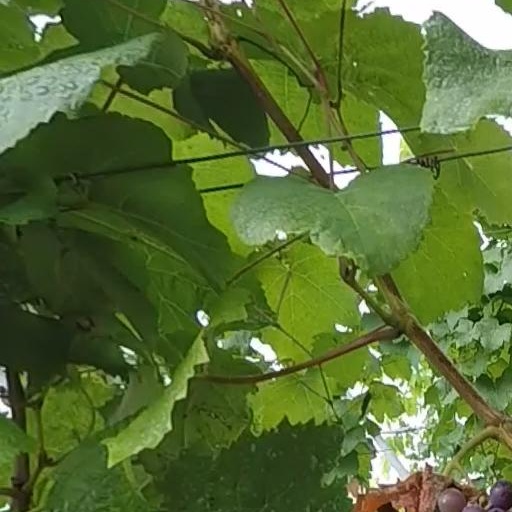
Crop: grape